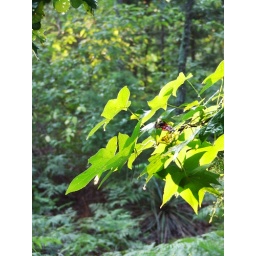
One of the best shots I've ever taken of the flora and fauna in our backyard.